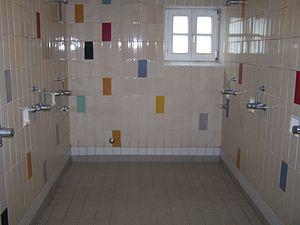
Le Grünwalder Stadion est un stade de football situé à Munich, en Allemagne dont les clubs résidents sont l'équipe féminine ainsi que la réserve du Bayern Munich ainsi que le 1860 Munich.